Child harness

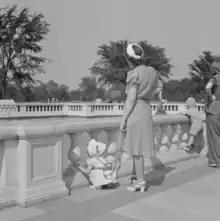
Child wearing a safety harness at the Detroit Zoological Park, Michigan, USA, 1942

While there is little documentation on child harnesses before the twentieth century, they may have emerged from leading strings used during the seventeenth and eighteenth centuries. In the late nineteenth century, evidence suggests they were mostly considered as items of clothing, primarily worn by young children learning to walk. The "Baby-Exercising Corset" patented in New Jersey in 1874 aimed to "enable them to learn to walk much sooner, and much more readily, than they could with out its use."